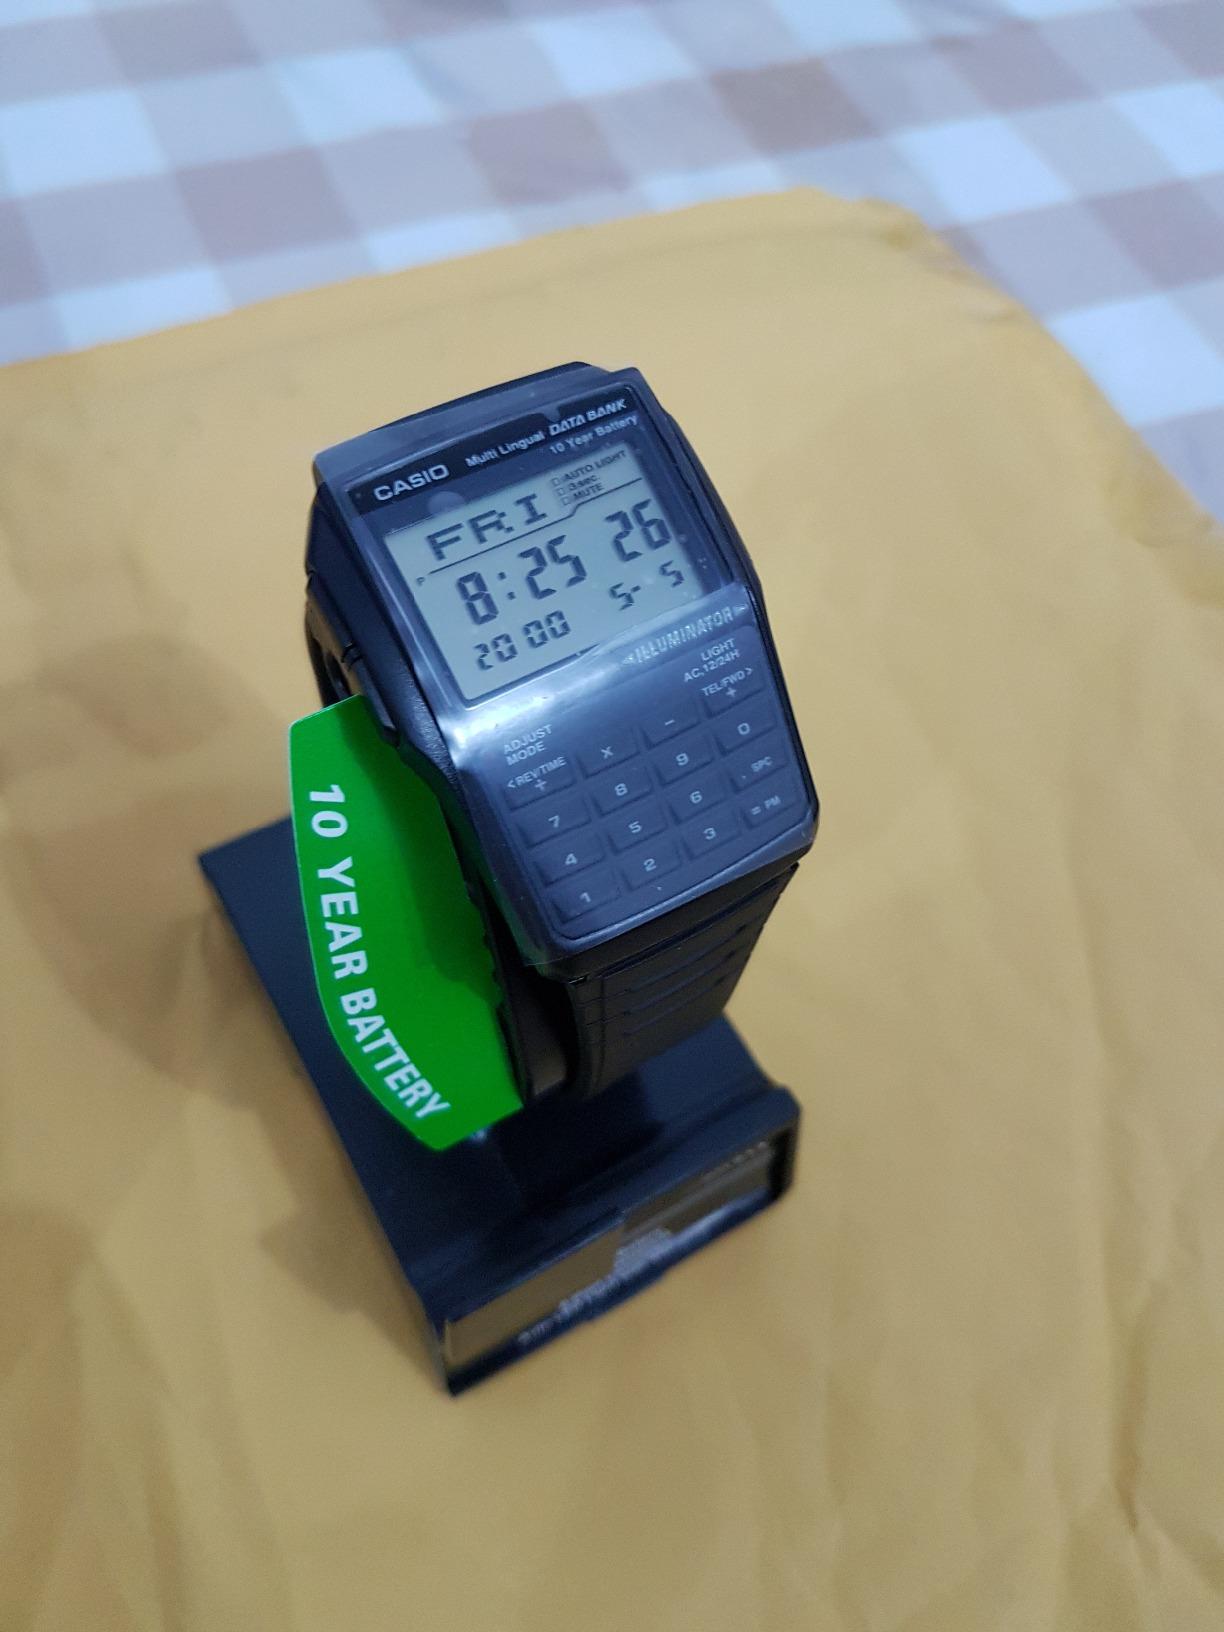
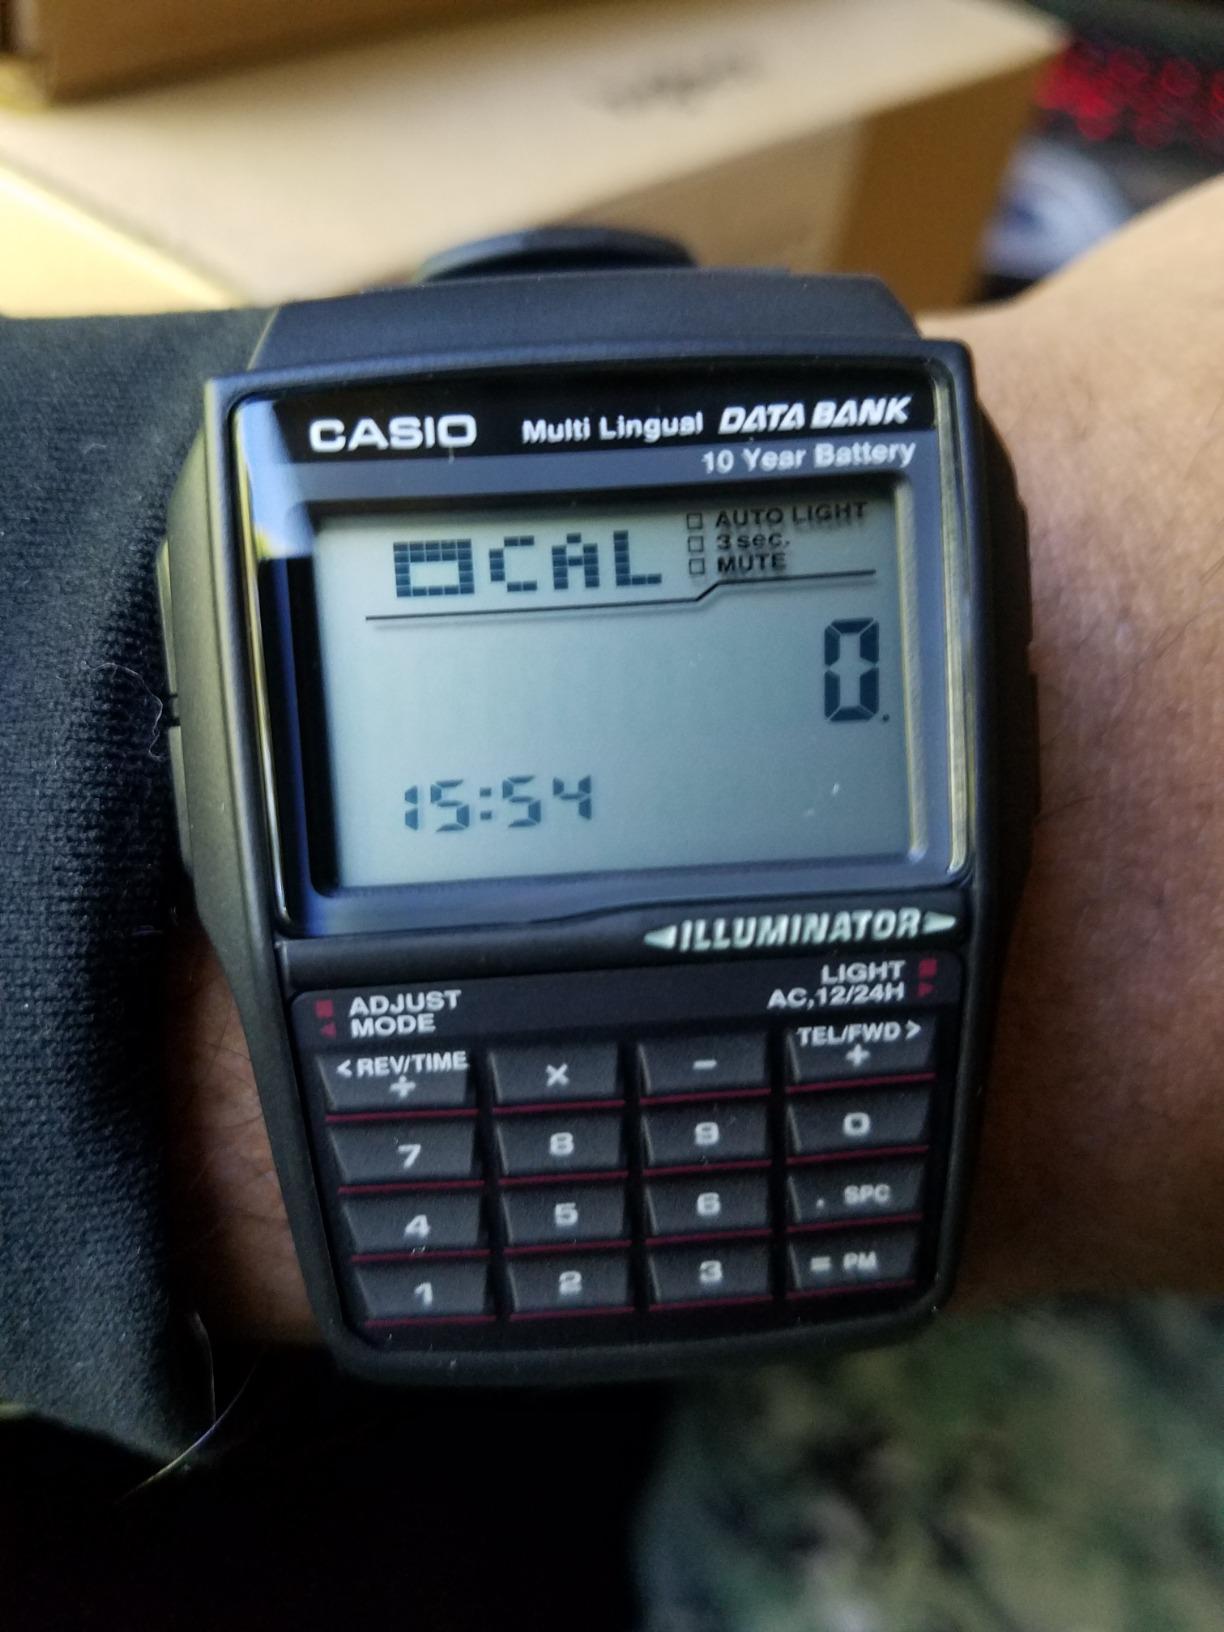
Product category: accessories_watch
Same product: yes